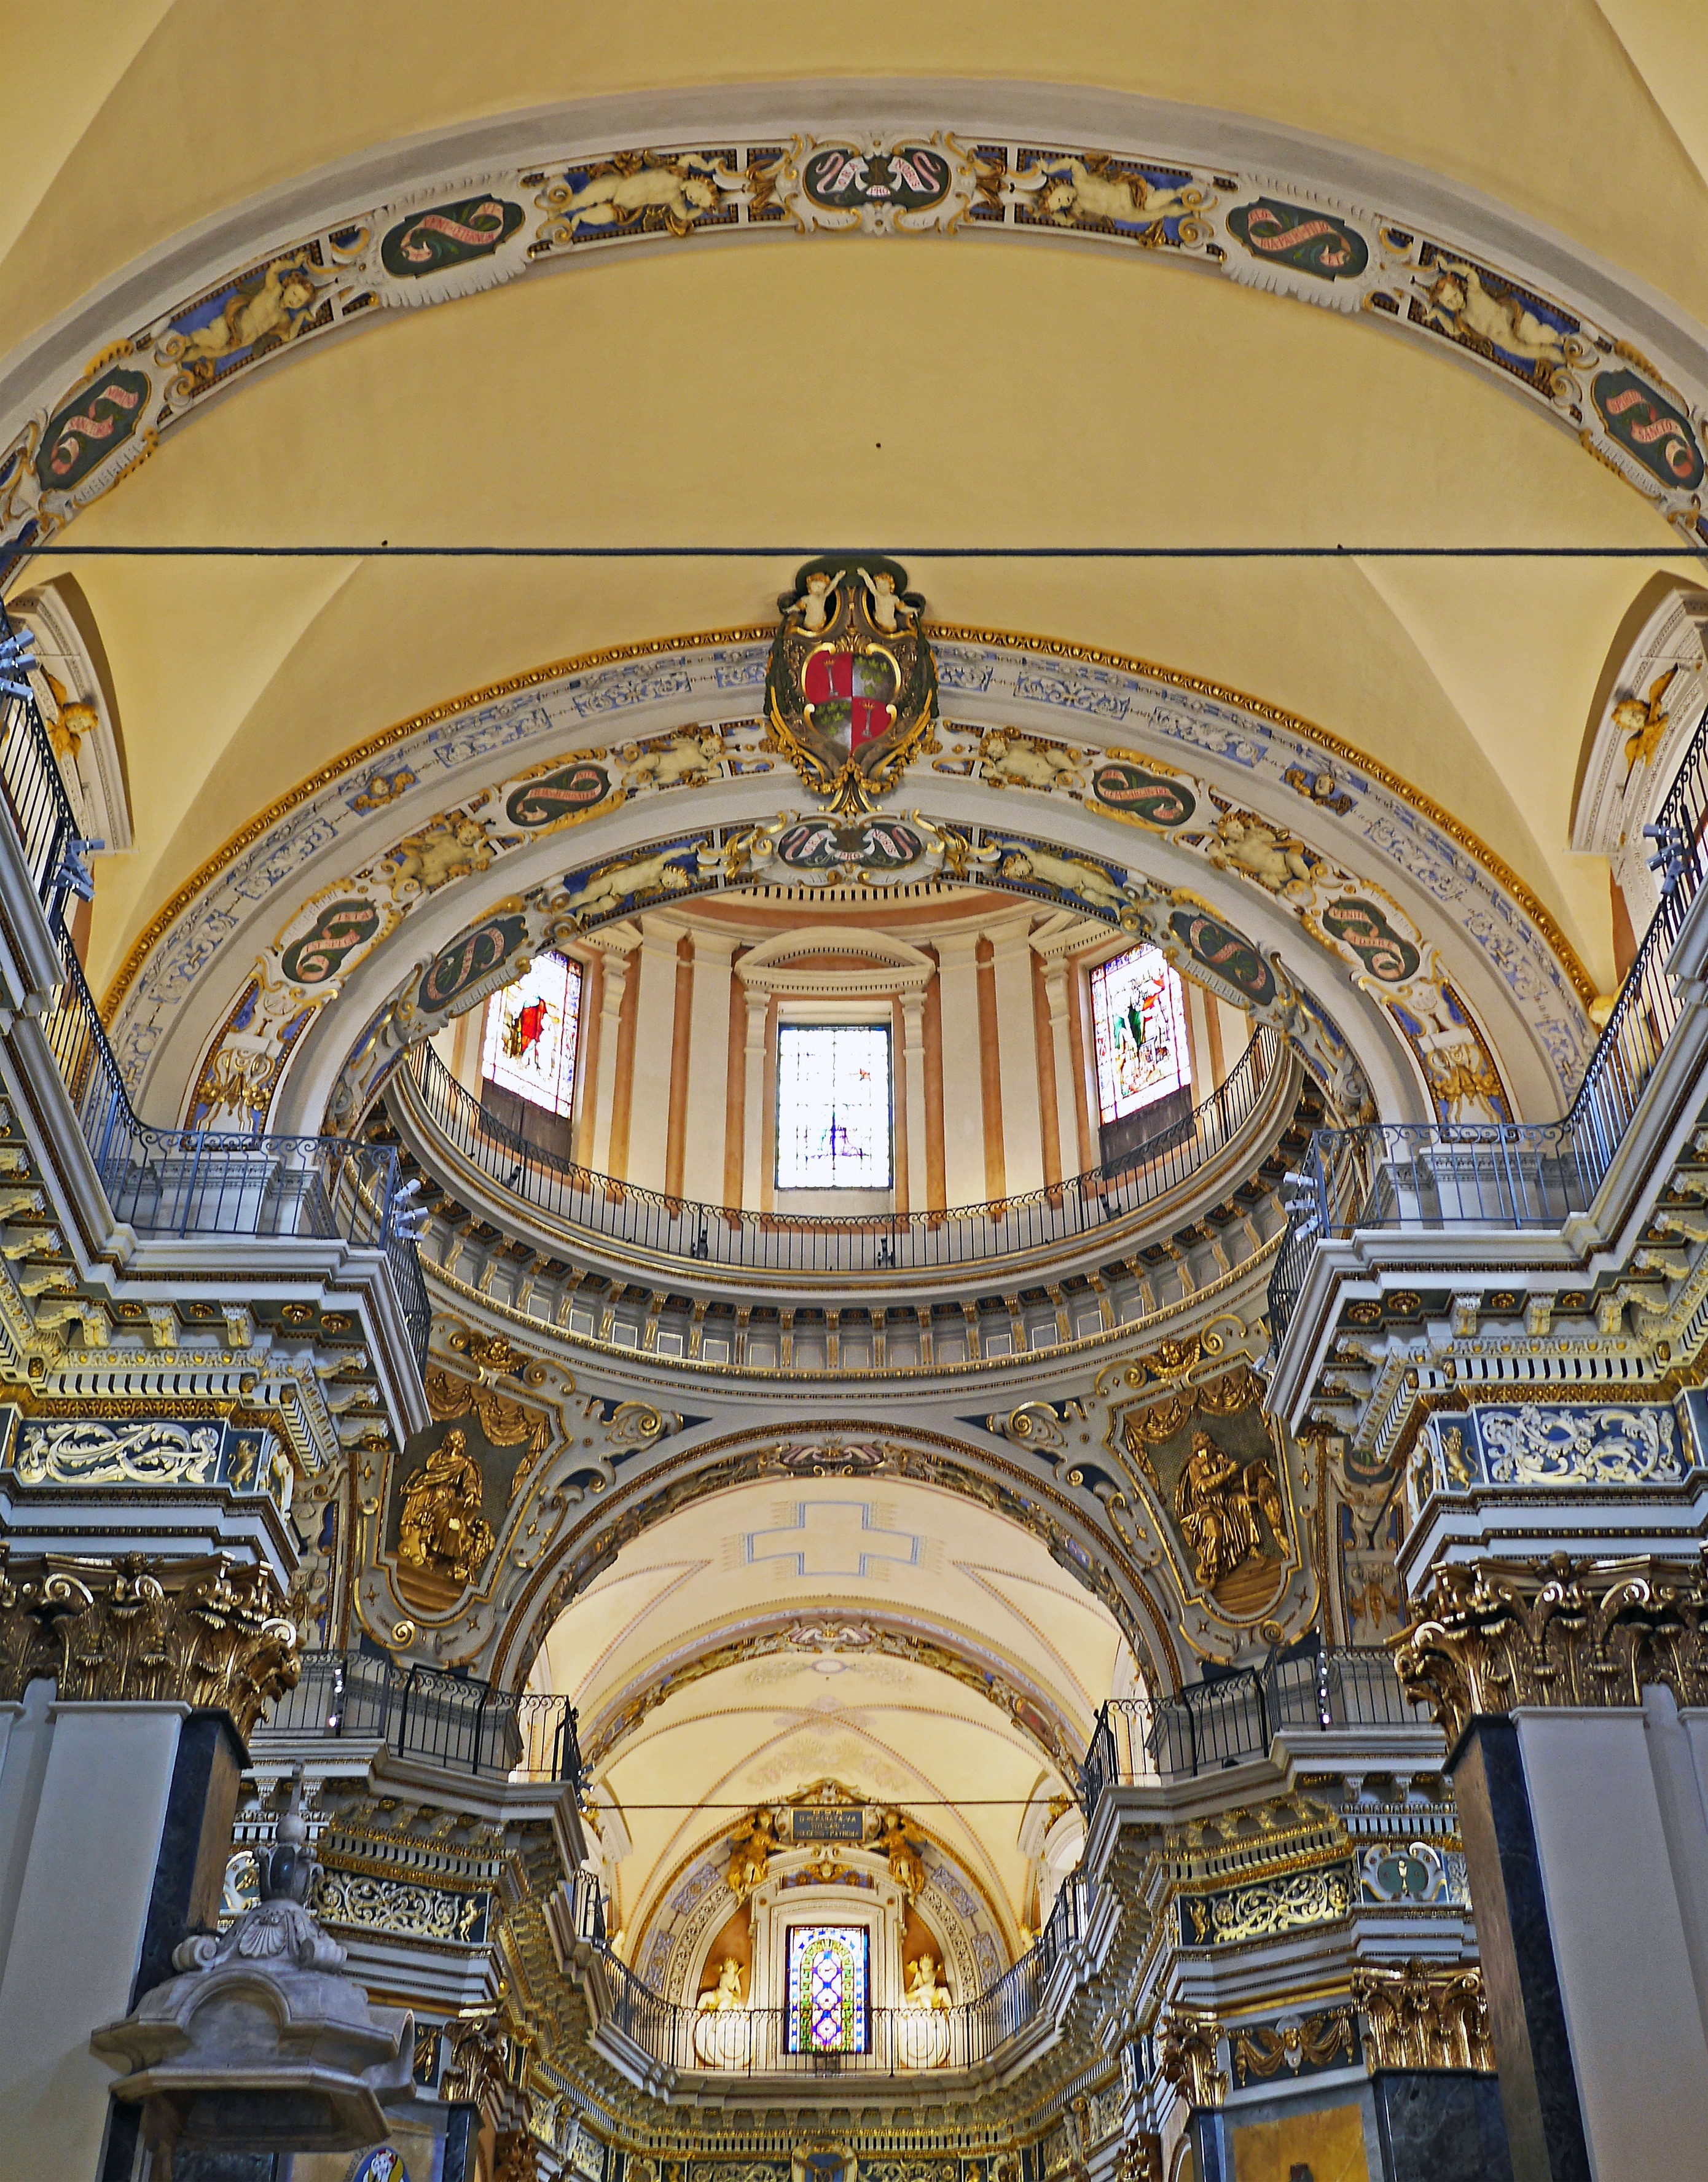
architecture, structure, building, palace, arch, ceiling, opera house, facade, church, cathedral, place of worship, baptistery, places of interest, old town, catholic, gold, arches, symmetry, synagogue, nice, basilica, dome, historically, gold leaf, south of france, house of worship, c te d azur, ornately, italian baroque, parapet, jewelry vault, cathedrale sainte reparata, ancient history, byzantine architecture